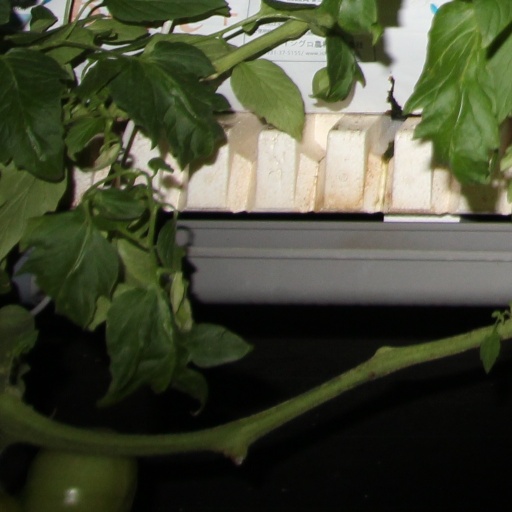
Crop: tomato